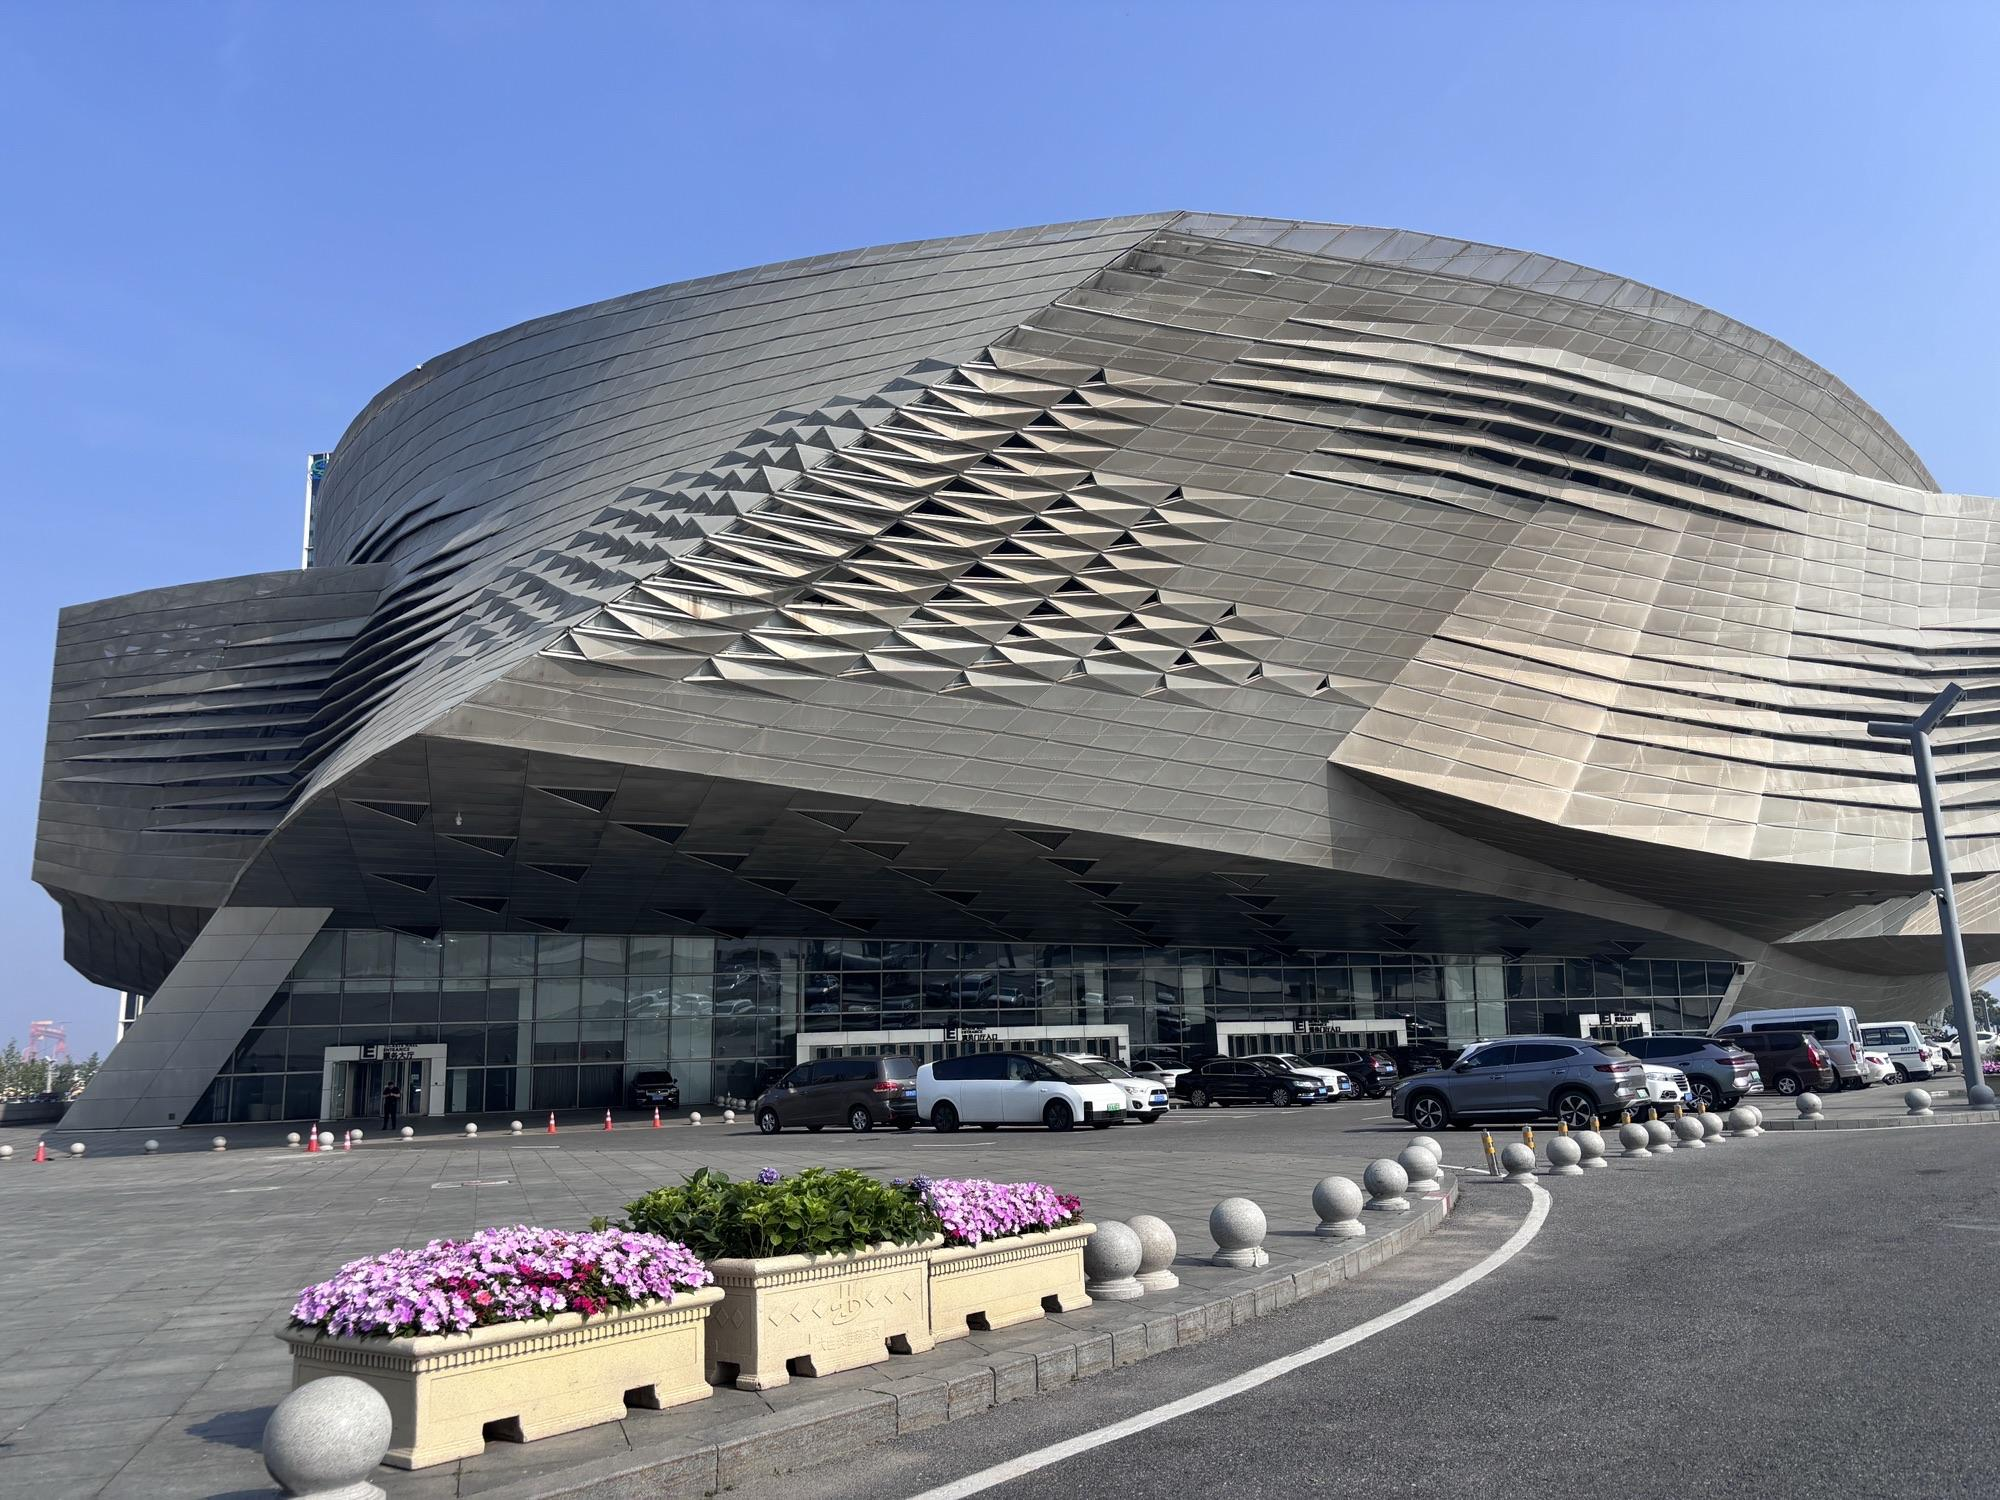
地标名称：大连国际会议中心
所在城市：大连市·中山区